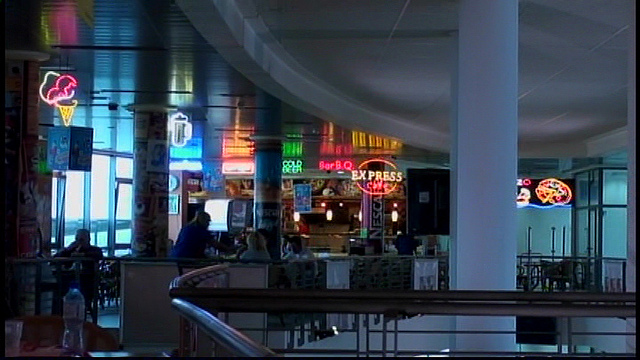
user: Given an image and a question. Answer the question in a short answer. Question: What place is shown? Short Answer:
assistant: food court